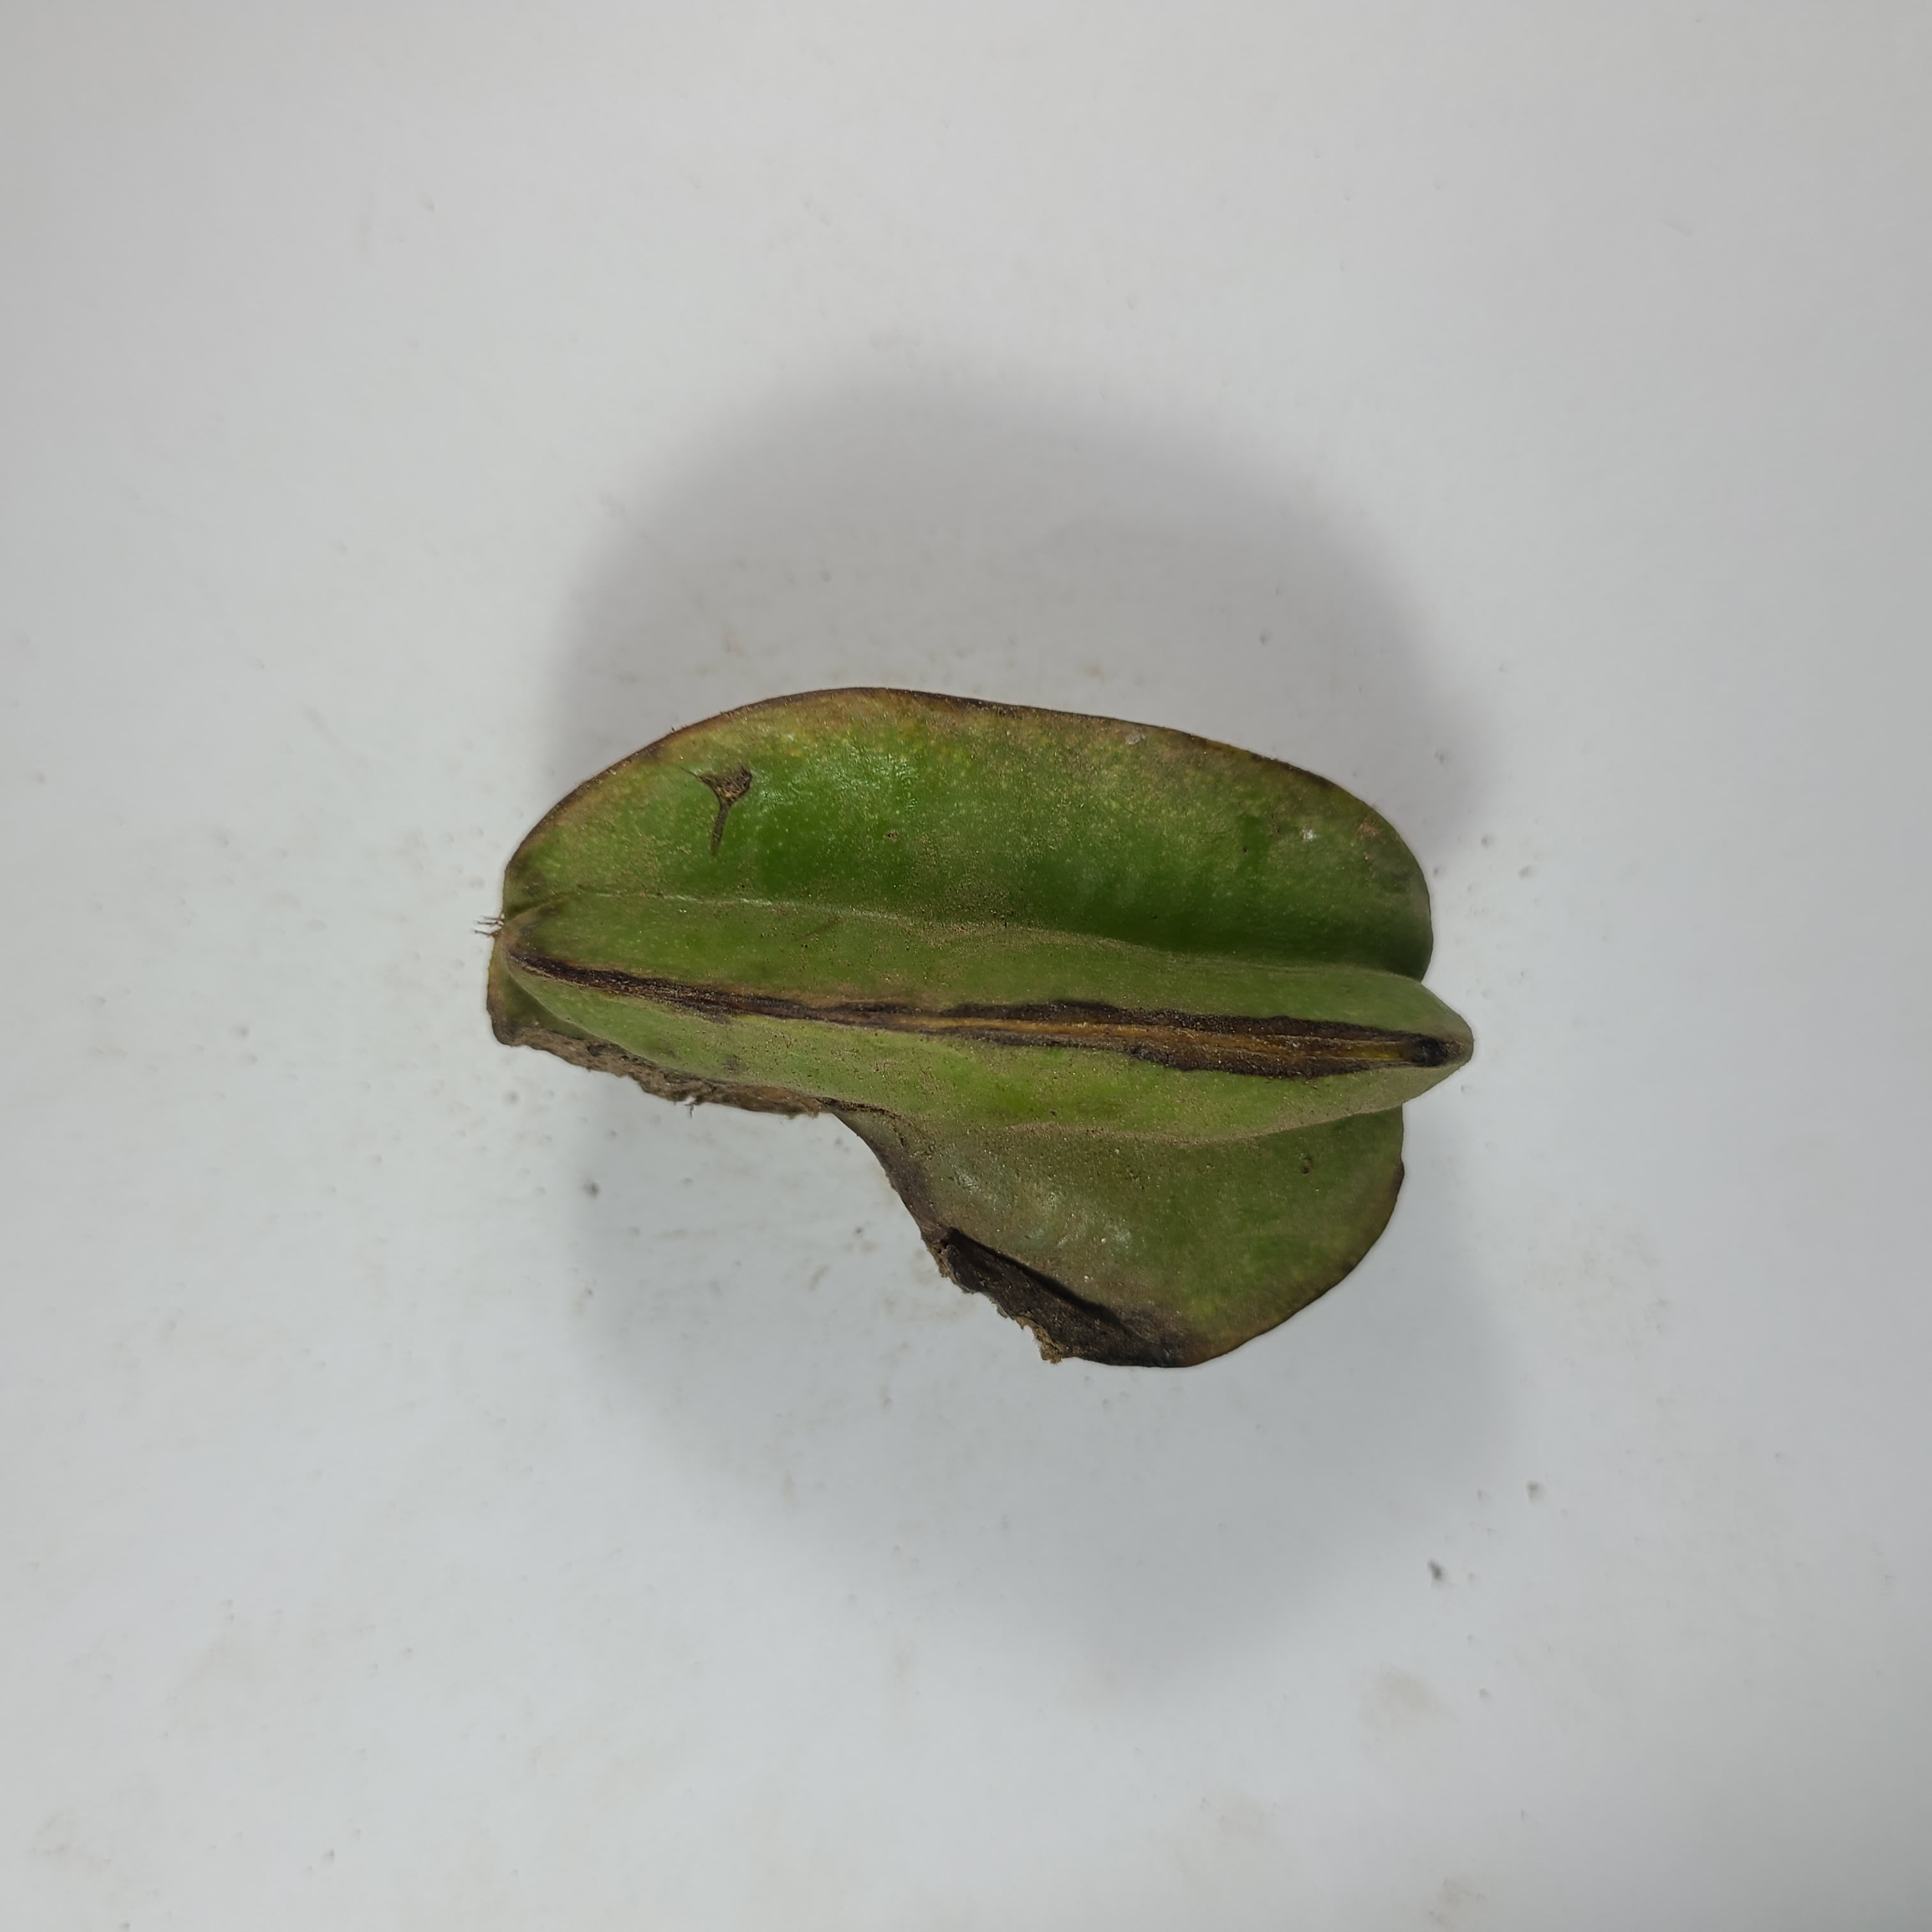
Label: Unhealthy Fruits